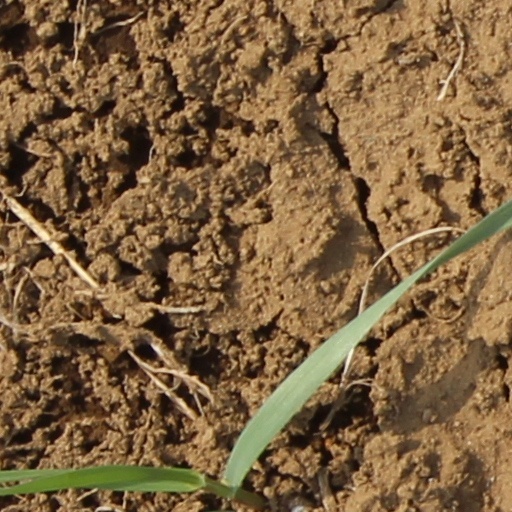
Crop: wheat